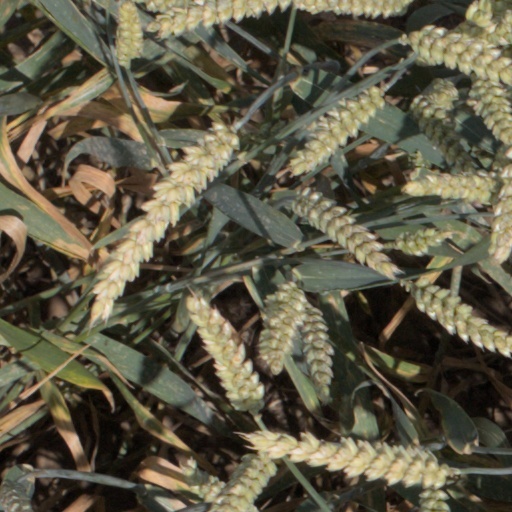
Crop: wheat